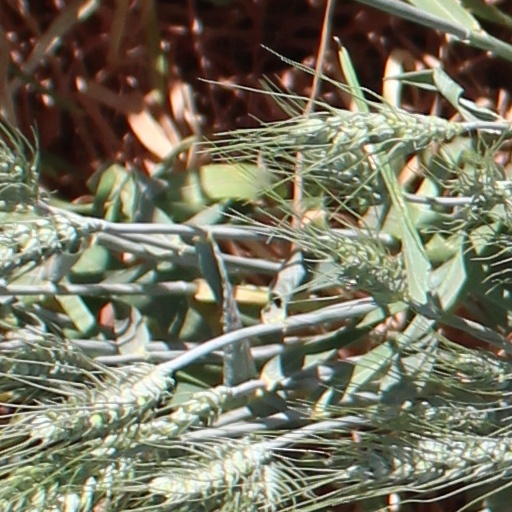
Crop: wheat